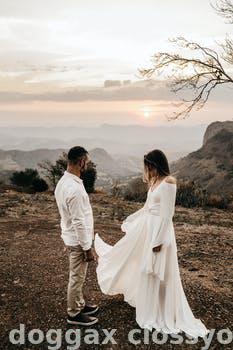
Label: Watermark